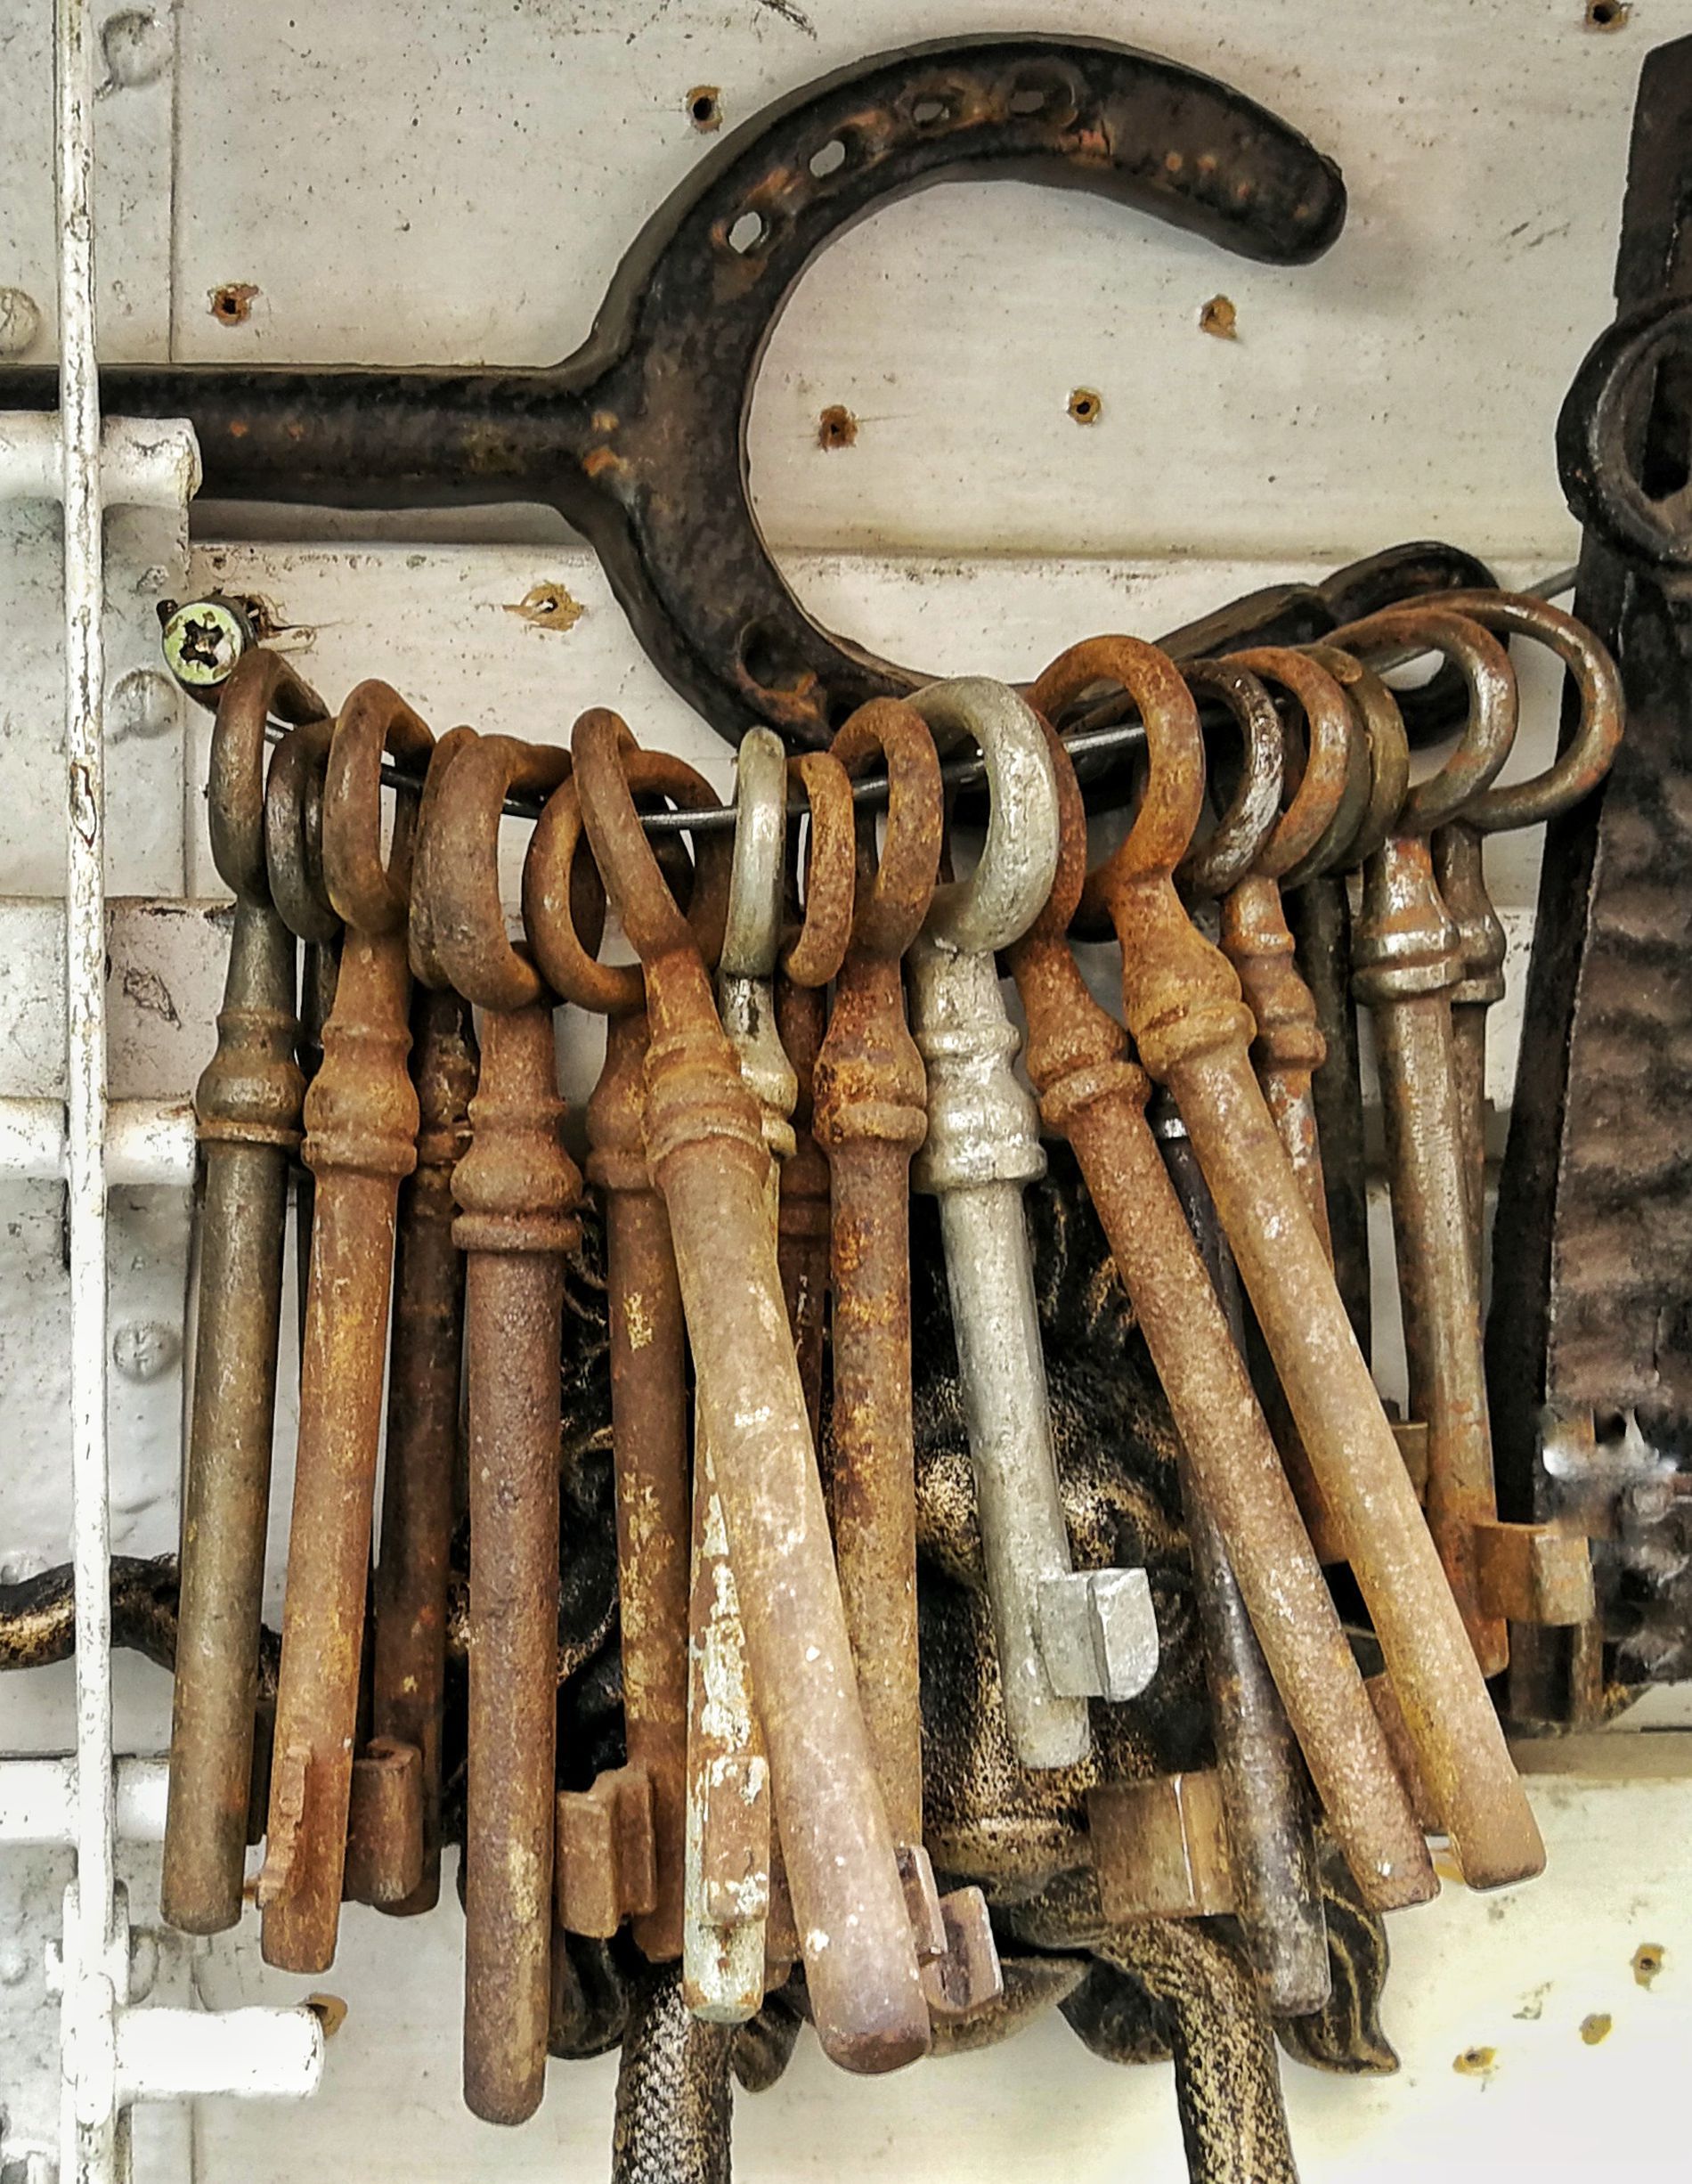
Rusty keys
The photo shows a collection of old, rusty keys hanging from a metal hook or holder. The keys appear to be antique or vintage, background is somewhat indistinct but appears to be a framework.
The photograph is a close-up shot focusing on the keys and hook, The mood is aged and historical, the lighting is diffused, illuminating the keys and hook evenly, the atmosphere is nostalgic and evocative, suggesting a connection to the past.
Labels: Corrosion, Rust, rusty keys, metal hook, framework background
Camera: HUAWEI VTR-L09
Aperture: F2.2
Exposure: 1/60 sec
ISO: 80
Focal length: 4.0 mm